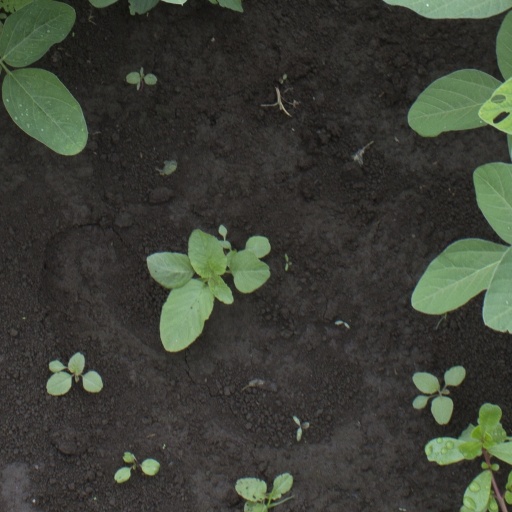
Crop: soybean